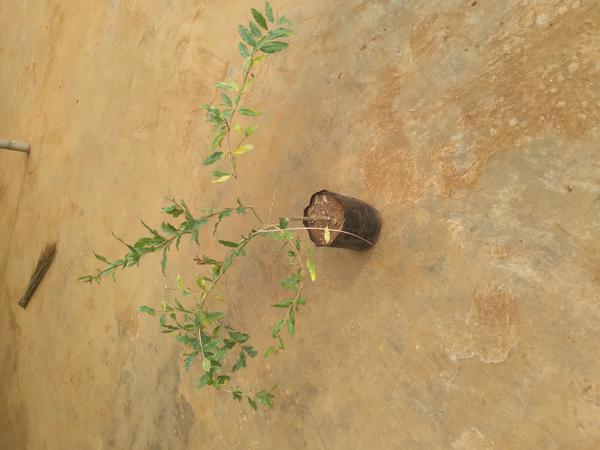
Plant: Pomegranate